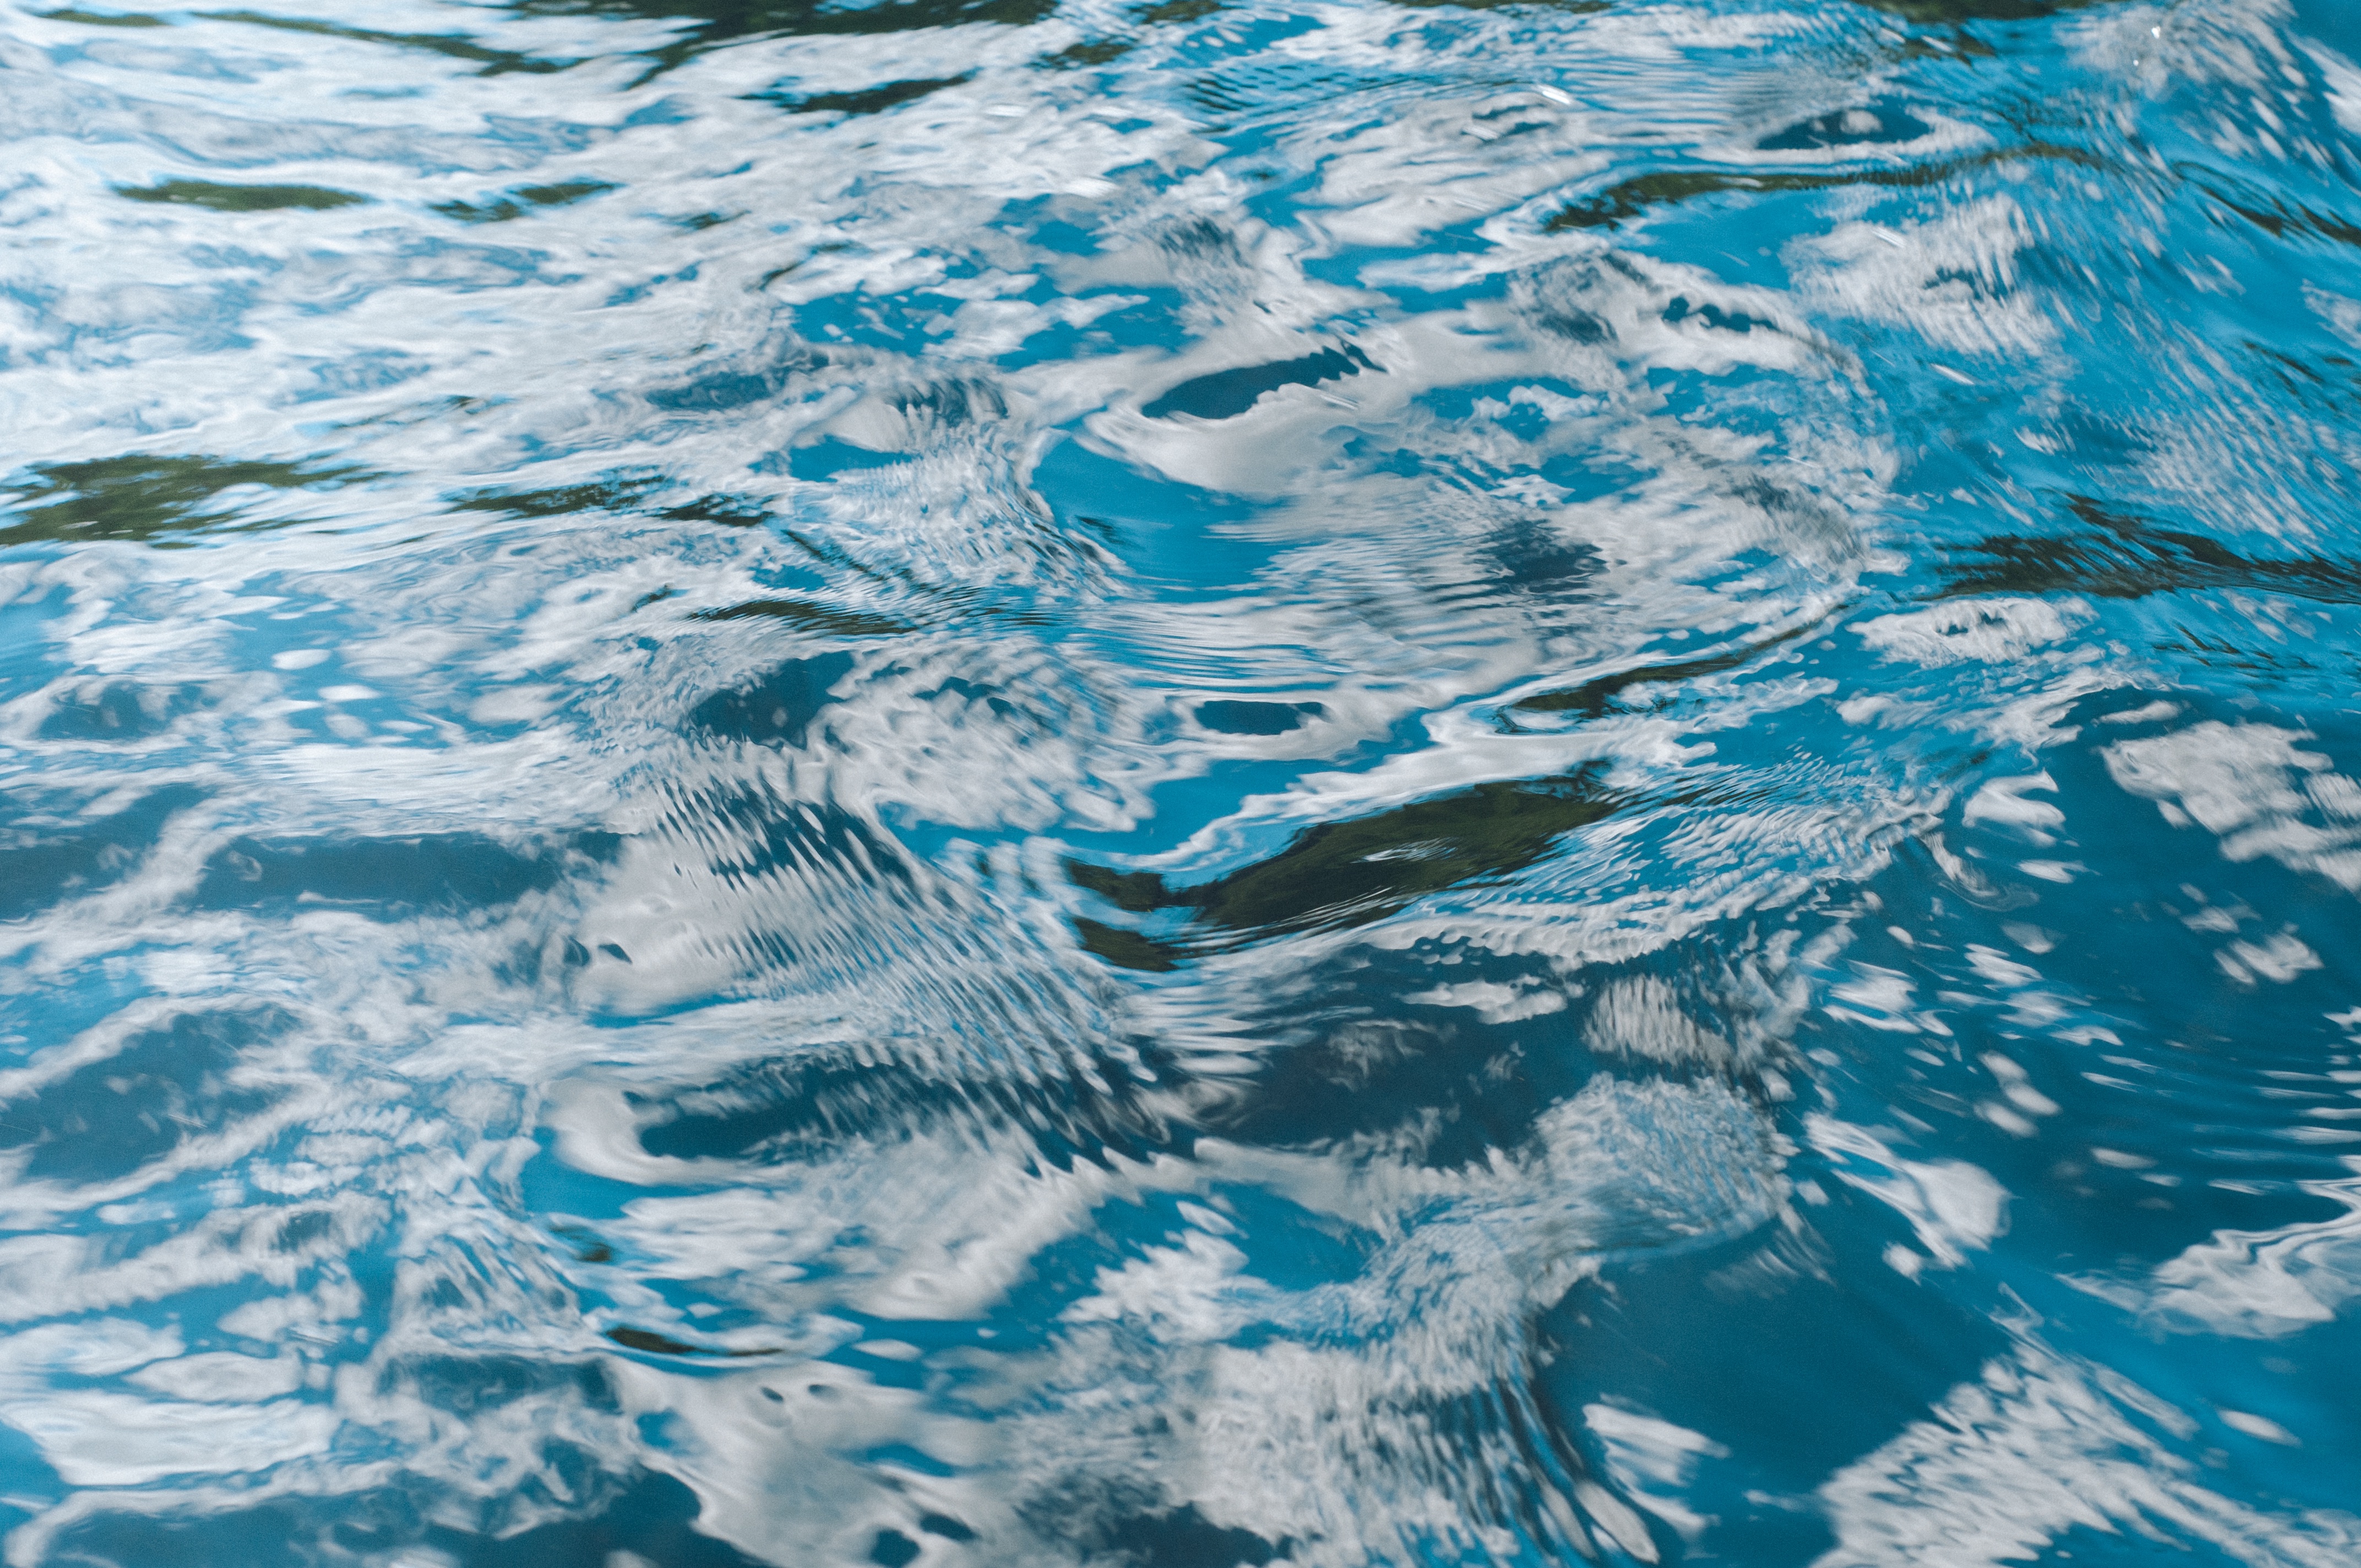
sea, water, ocean, wave, swimming pool, wind wave